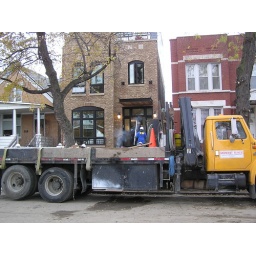
a big truck in front of the house